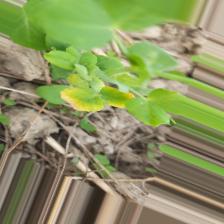
Label: Ascochyta blight